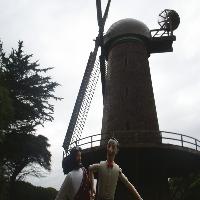
Weather: cloudy or overcast